Wendell Tangborn

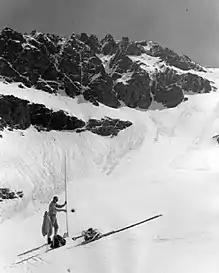
Wendell Tangborn,South Cascade Glacier (1962)

Wendell Tangborn (August 22, 1927 – October 3, 2020) was an American glaciologist specializing in glacier mass balance measurements since 1960, chiefly within the states of Washington and Alaska of the Pacific Northwest.